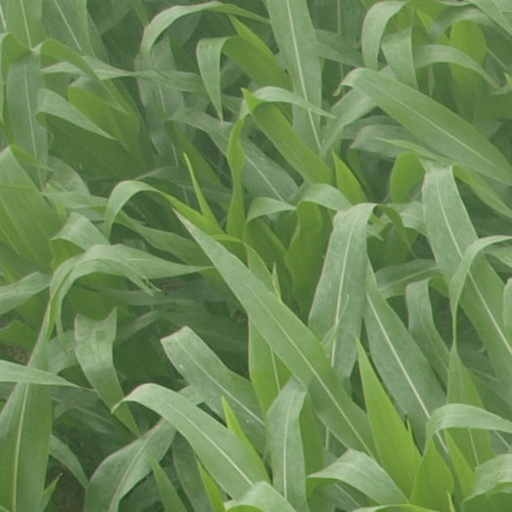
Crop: maize; corn